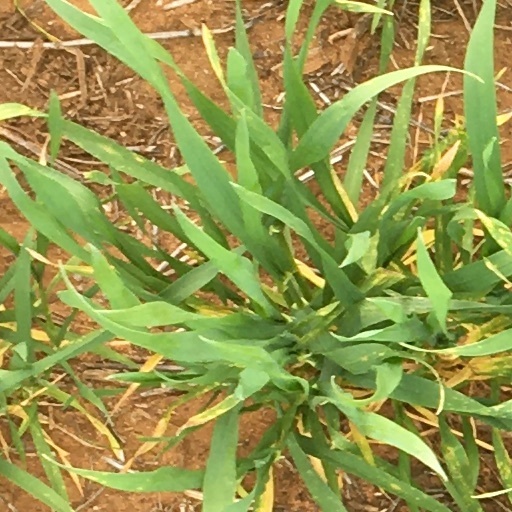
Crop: wheat